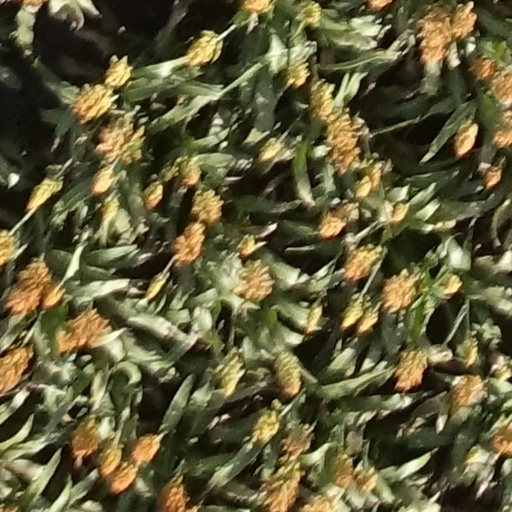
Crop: sorghum